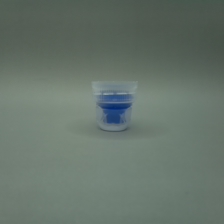
Color: white/transparent
Cap type: flip-top cap